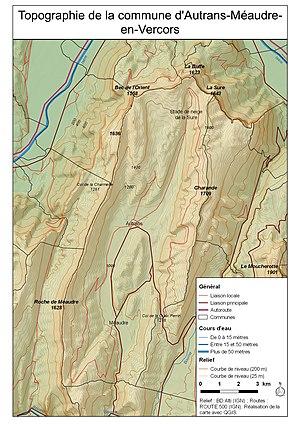
Topographie de la commune d'Autrans-Méaudre-en-Vercors
Autrans-Méaudre en Vercors est, depuis le 1ᵉʳ janvier 2016, une commune nouvelle française située dans le département de l'Isère, en région Auvergne-Rhône-Alpes.